League of Writers and Artists of Albania

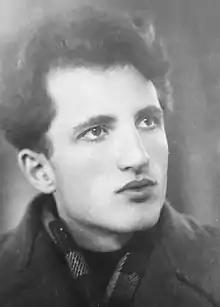
Dritëro Agolli served as the longest tenured league president from 1973 to 1992

The League’s highest governing body was the congress, which determined the direction of literary and artistic creativity. The congress was overseen by the Steering Committee, which addressed literary and artistic development during its plenary sessions. Day-to-day management was handled by the committee’s leadership. The League comprised both full members and candidate members.